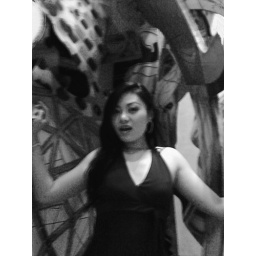
Peishi in black and white